Gus Mager

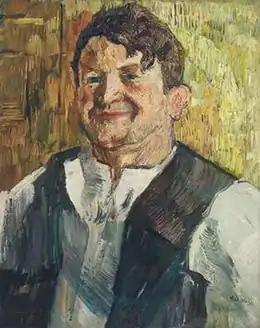
Gus Mager "Self Portrait" (c. 1935)

Charles Augustus Mager (1878–1956), better known as Gus Mager, was an American painter, illustrator and cartoonist during the first half of the 20th century. He was the creator of several comic strips, notably "Hawkshaw the Detective" and "Sherlocko the Monk".